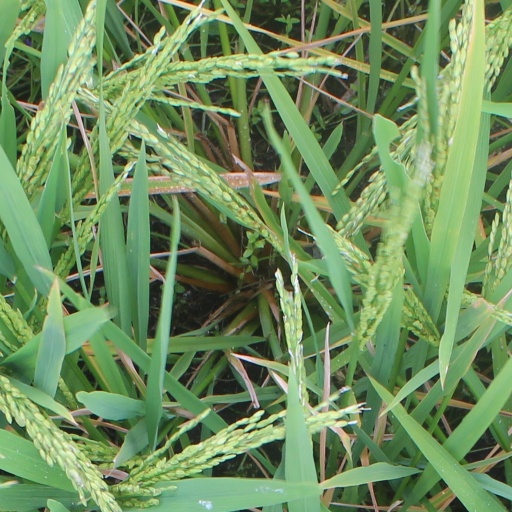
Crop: rice